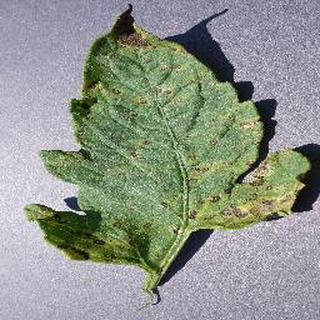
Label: tomato_septoria_leaf_spot